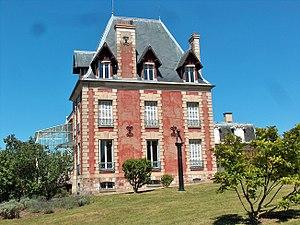
Villa les Brillants, musée Rodin de Meudon This building is indexed in the Base Mérimée, a database of architectural heritage maintained by the French Ministry of Culture,
Le musée Rodin est un musée assurant depuis 1919 la conservation et la diffusion de l’œuvre d’Auguste Rodin. À travers ses deux sites, l'hôtel Biron de la rue de Varenne dans le 7ᵉ arrondissement à Paris et la villa des Brillants à Meudon, l’établissement conserve une collection composée de près de 6 800 sculptures, 8 000 dessins, 10 000 photographies anciennes et 8 000 autres objets d’art. Avec 700 000 visiteurs par an, le musée Rodin compte parmi les musées français les plus importants.